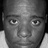
Emotion: neutral